Overgaden Neden Vandet 31

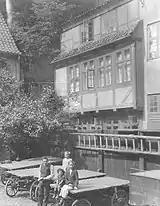
Children in the courtyard

After Niels Rohr Bang's death, on 24 December 1849, No. 158 was initially sold to railway conductor Christian Wilhelm Christensen. On 24 October 1853, it was acquired by one of Niels Rohr Bang's sons, Lauritz Bang (1805–1887), who had by then himself been licensed as a sailmaker. The building fronting the street was home to 17 residents in four households at the 1860 census. Lauritz Struch Bang resided on the first floor with his sister Marie Sophie Frederikke Bangand one maid. Cathrine Elisabeth Müller, widow of a bookkeeper, resided on the ground floor with her daughter Johanne Cathrine Elisabeth Müller, her son Peter Hendrich Müller and the lodger Jacob Peter Christian Stephansen (student). Heinrich Andreas Cornelius Cardel, a workman, resided in the basement with his wife Hansine Wilhelmine Cardel and their three children (aged one to five). Jørgen Poulsen, another workman, resided in the basement with his wife Fritzine Rudolphine Poulsen and their three daughters (aged 14 to 19). The rear wing was home to six more residents in two households. Margrethe Falk, widow of a ship cook, now employed with needlework, resided on the ground floor of the rear wing with her two children (aged one and three) and her brother Johannes Fal (dyer). Niels Michael Olsen, a workman, resided on the first floor of the rear wing with his wife Berthe Marie Olsen.